The Monster of London City

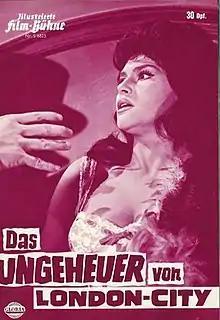

The Monster of London City is a 1964 West German "krimi" crime film directed by Edwin Zbonek and starring Hansjörg Felmy, Marianne Koch, and Dietmar Schönherr.